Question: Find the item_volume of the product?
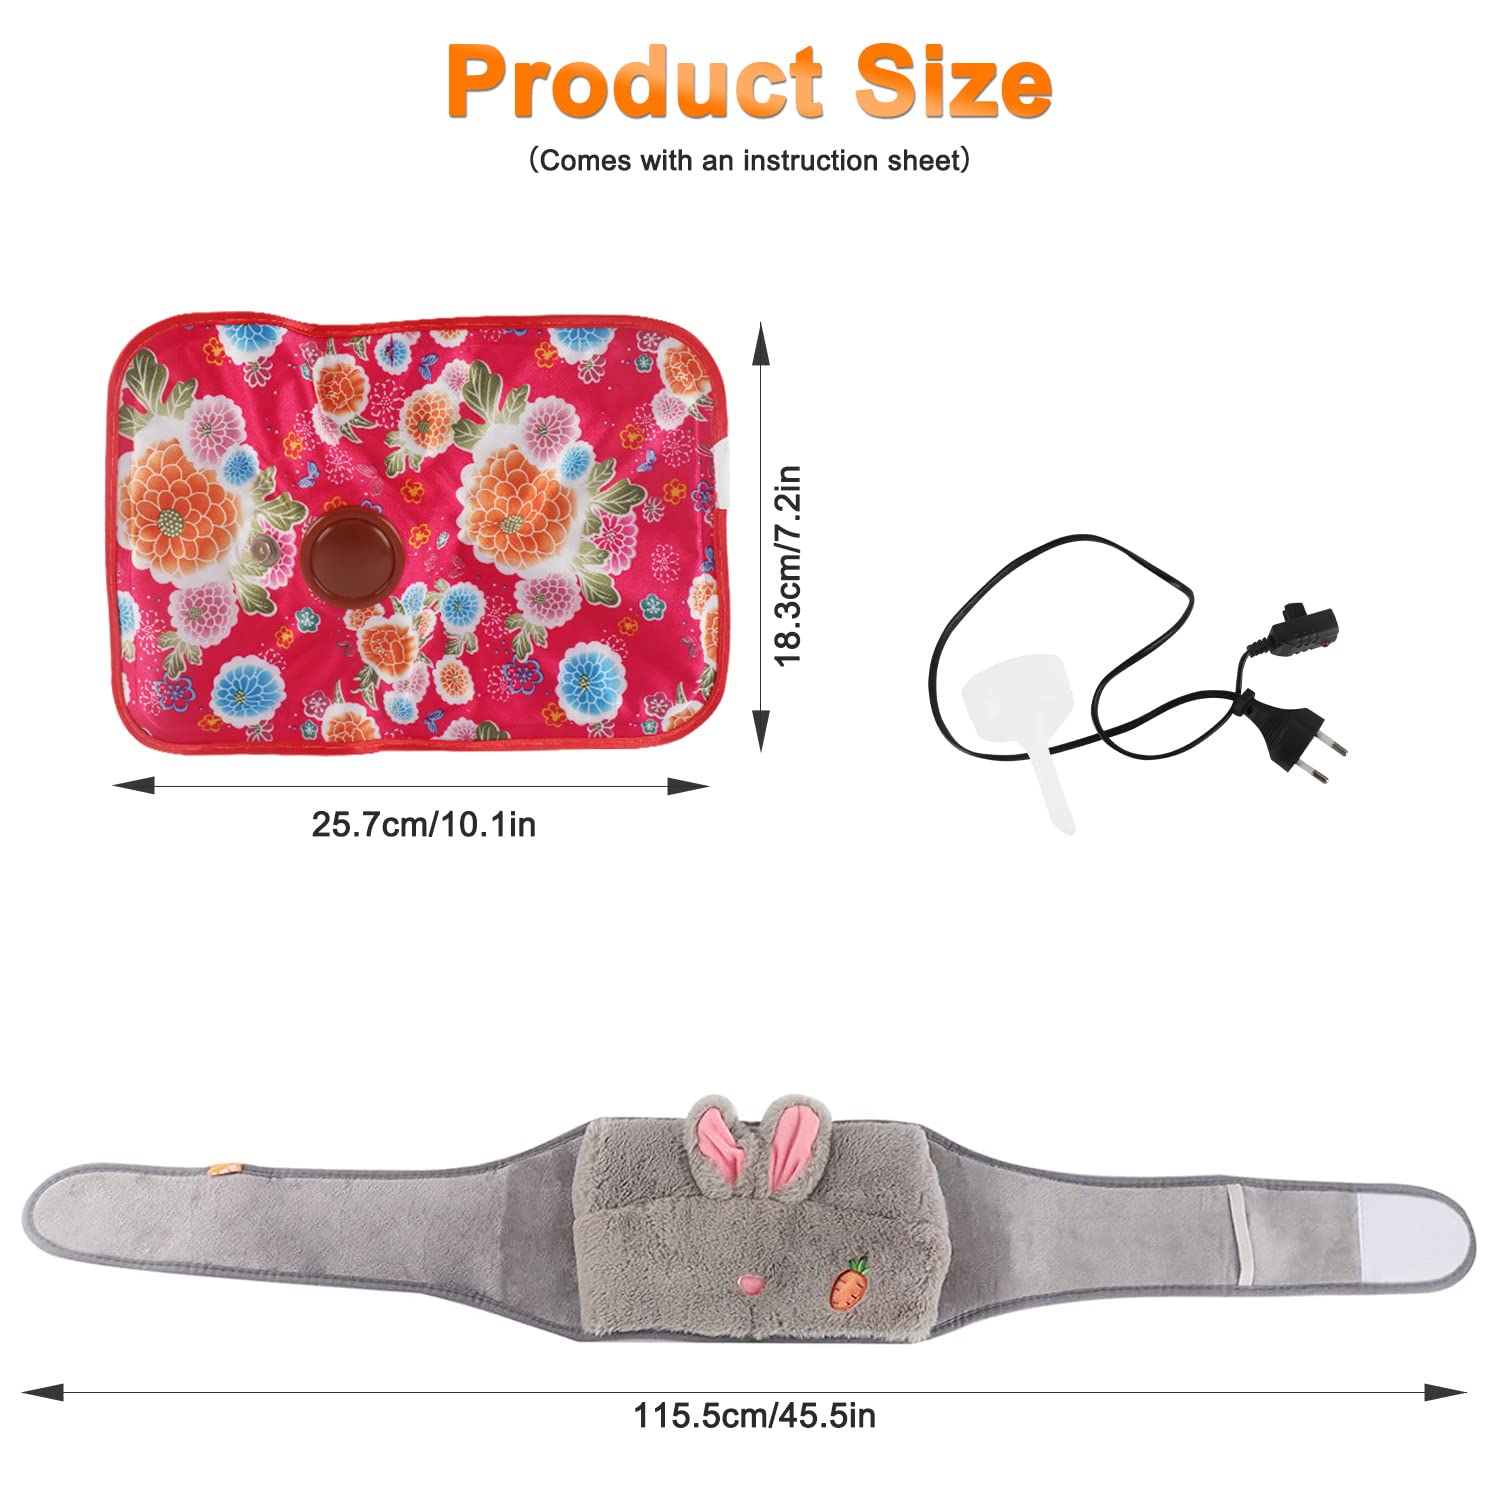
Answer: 25.7 cubic inch